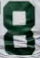
Number: 8